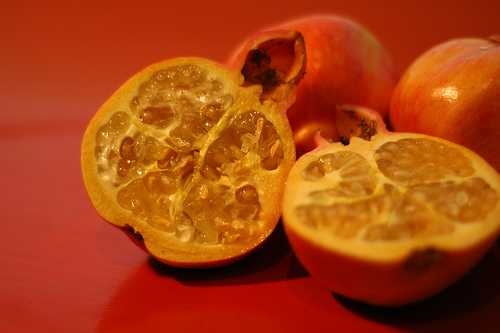
Label: Pomegranate